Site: brandenburg
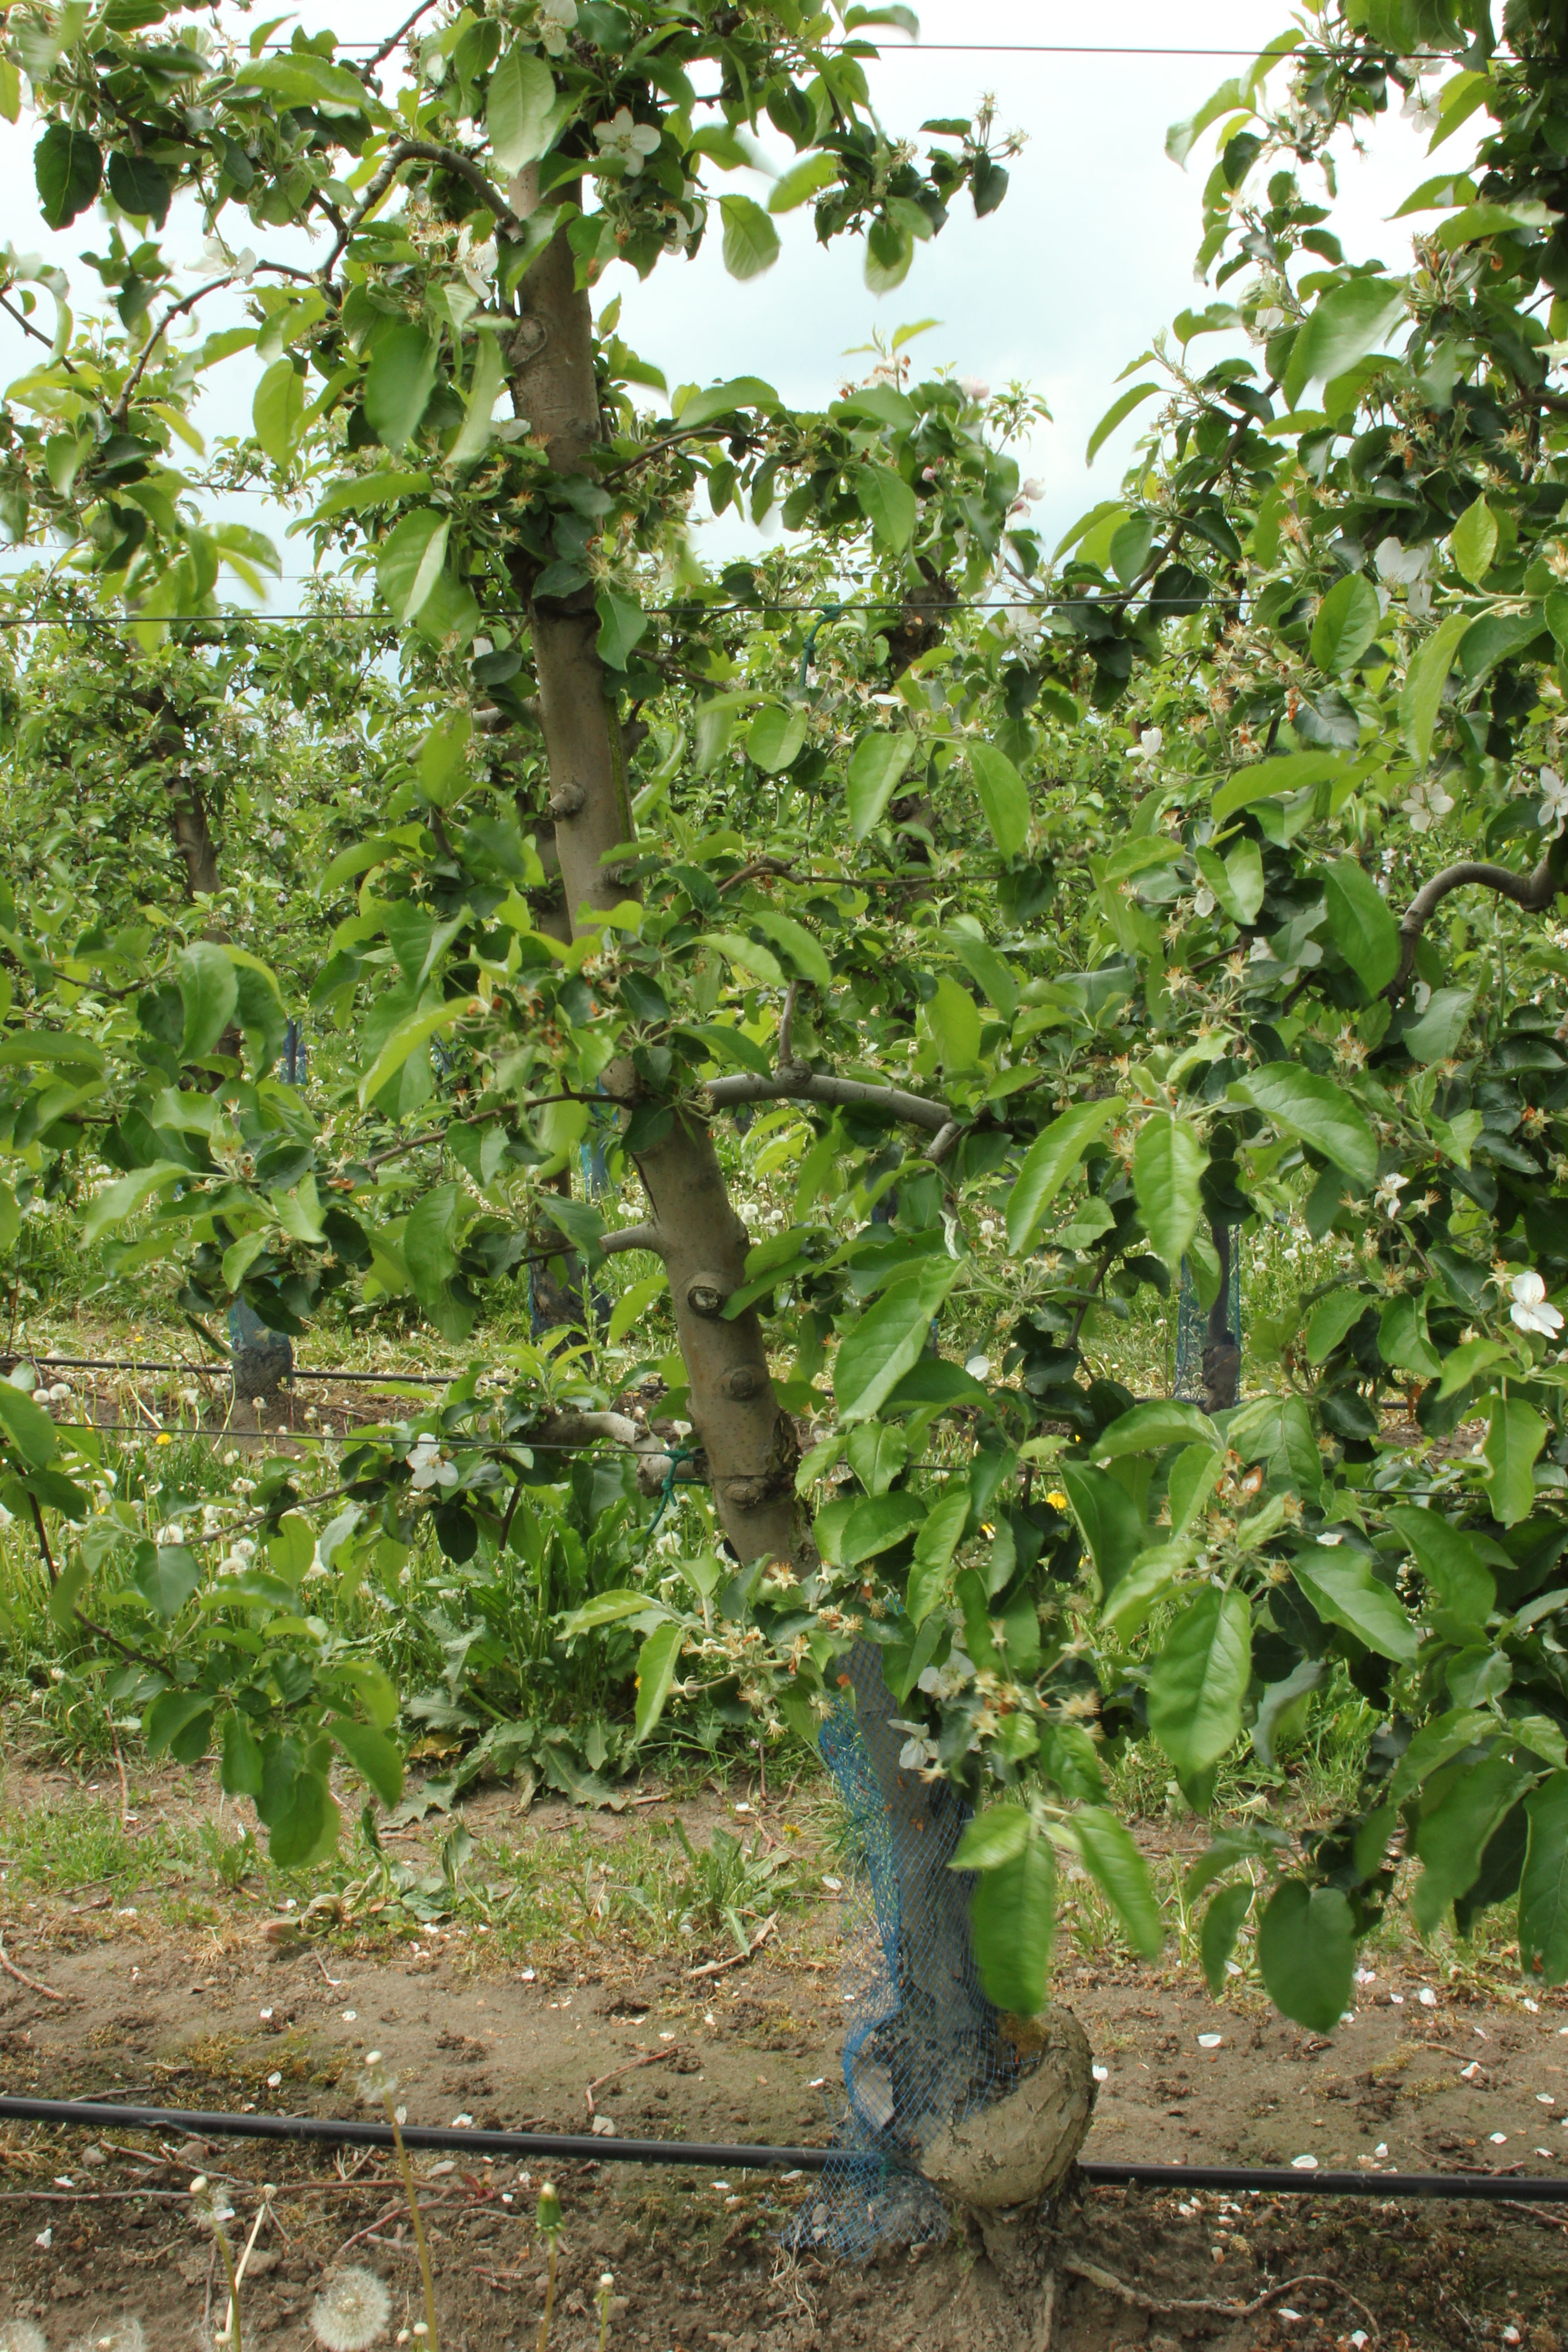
Growth stage (BBCH 67): Flowering